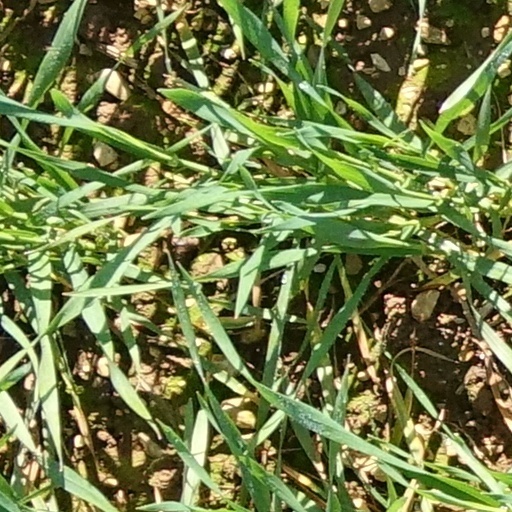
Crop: wheat